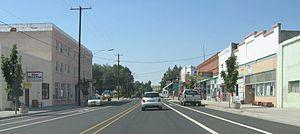
La ville de Moro est le siège du comté de Sherman, situé dans l'Oregon, aux États-Unis.